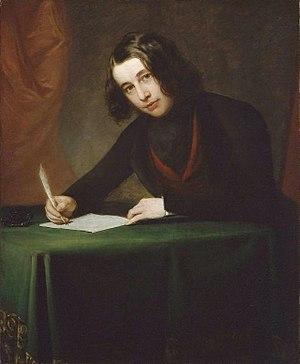
Barnaby Rudge: A Tale of the Riots of 'Eighty, habituellement connu en anglais sous le titre de Barnaby Rudge, est un roman historique de Charles Dickens, publié en Angleterre par Chapman & Hall sous la forme de feuilleton de quatre-vingt-huit épisodes hebdomadaires de février à novembre 1841 dans l'éphémère revue Master Humphrey's Clock.
Francis Alexander, né le 3 février 1800 à Killingly dans le Connecticut et mort le 27 mars 1880 à Florence, est un peintre portraitiste américain.
Dombey et Fils est un roman de Charles Dickens, publié à Londres en dix-neuf feuilletons d'octobre 1846 à avril 1848 par The Graphic Magazine, puis en un volume chez Bradbury and Evans en 1848. Le roman a d'abord paru sous son titre complet, Dealings with the Firm of Dombey and Son: Wholesale, Retail and for Exportation, puis abrégé en Dombey and Son. Il a été illustré, selon des indications très précises de Dickens, par le dessinateur Hablot Knight Browne.